Republic of Karelia

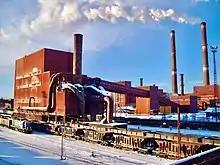
Karelsky okatysh

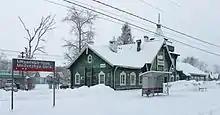
Train station in Medvezhyegorsk

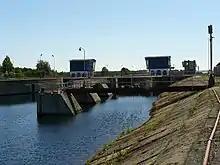
White Sea-Baltic Canal

According to the 2021 Census, ethnic Russians make up 86.4% of the republic's population, ethnic Karelians 5.5%. Other groups include Belarusians (2.0%), Ukrainians (1.2%), Finns (0.7%), Vepsians (0.5%), and a host of smaller groups, each accounting for less than 0.5% of the total population.